Musashi-2

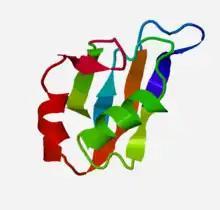
Musashi-2 protein in homolog 2 in "Homo sapiens".

Musashi-2, also known as Musashi RNA binding protein 2, is a protein that in humans is encoded by the "MSI2" gene. Like its homologue musashi-1 ("MSI1"), it is an RNA-binding protein involved in stemness.